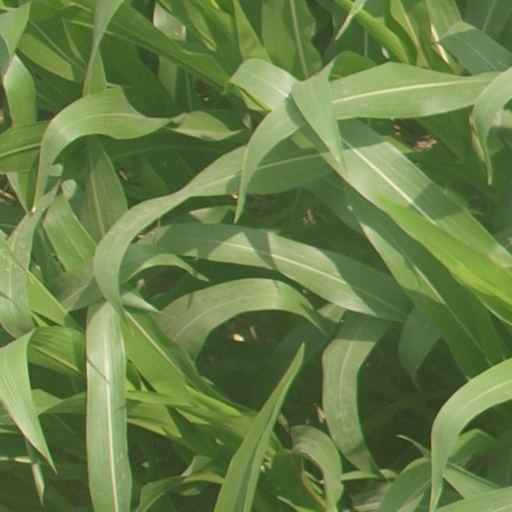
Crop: maize; corn